Lone Star (Amtrak train)

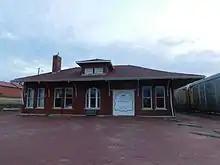
Guthrie station in February 2017

The Santa Fe introduced the "Texas Chief" on April 3, 1948, between Chicago and Galveston, Texas via Kansas City, Wichita, Oklahoma City, Fort Worth, and Houston. It was truncated to Houston in early 1967.